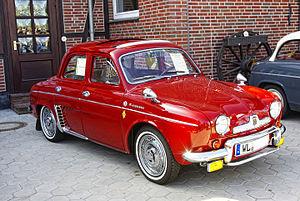
Gordini est une société fondée par Amédée Gordini, spécialisée dans la modification de moteurs et de voitures de course sur base Simca, puis − après une période d'indépendance − dans la préparation des versions sportives de modèles Renault emblématiques. La marque « Gordini » est la propriété de Renault depuis 1969.